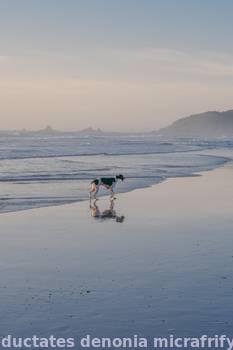
Label: Watermark